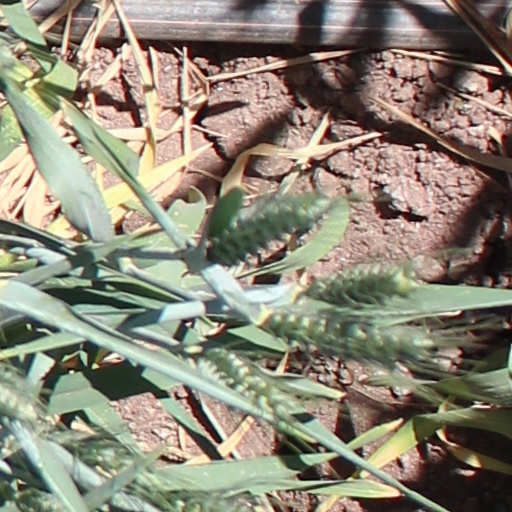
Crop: wheat